Butt joint

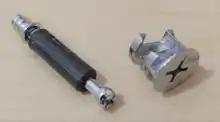
Cam screw and cam nut

This is the most common form of the butt joint in building construction. Members are brought together and a number of nails are driven in to hold them in place. The technique of skew-nailing is applied so that nails are not parallel to each other and so resist the pulling apart of the joint. This form of butt joint is rarely used in furniture making.